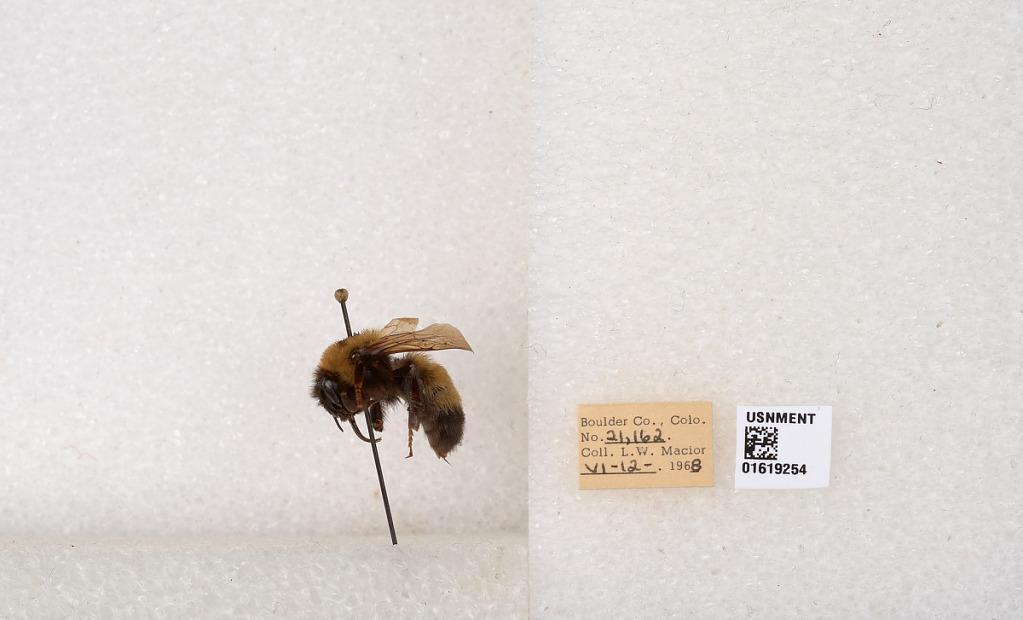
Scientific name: Bombus (Bombus) nevadensis Cresson